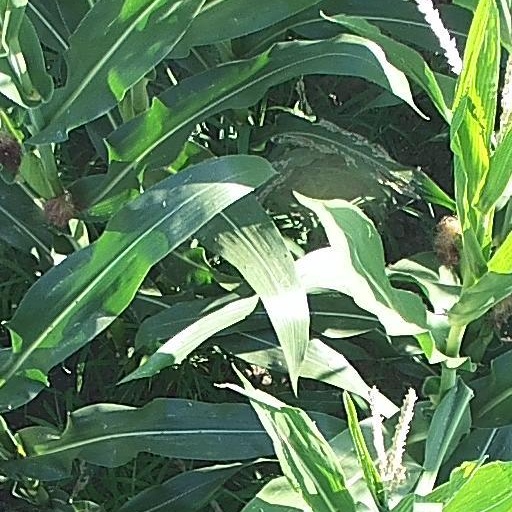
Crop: maize; corn